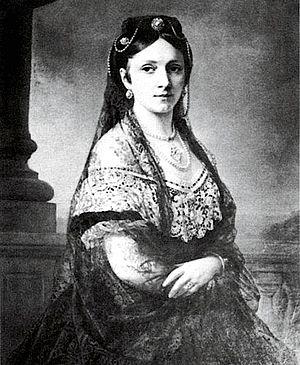
Maurycy Hauke ou Hans Johann Moritz Hauke, également appelé Hauck, Haucke et von Haucke, né le 26 octobre 1775 à Seifersdorf près de Dresde, mort le 29 novembre 1830 à Varsovie, est un militaire polonais d'origine saxonne au service de la République des Deux Nations, du duché de Varsovie, principauté dépendant de l'Empire napoléonien, puis de la Pologne du Congrès, dépendant de l'Empire russe. Il est tué pendant l'insurrection de novembre 1830.